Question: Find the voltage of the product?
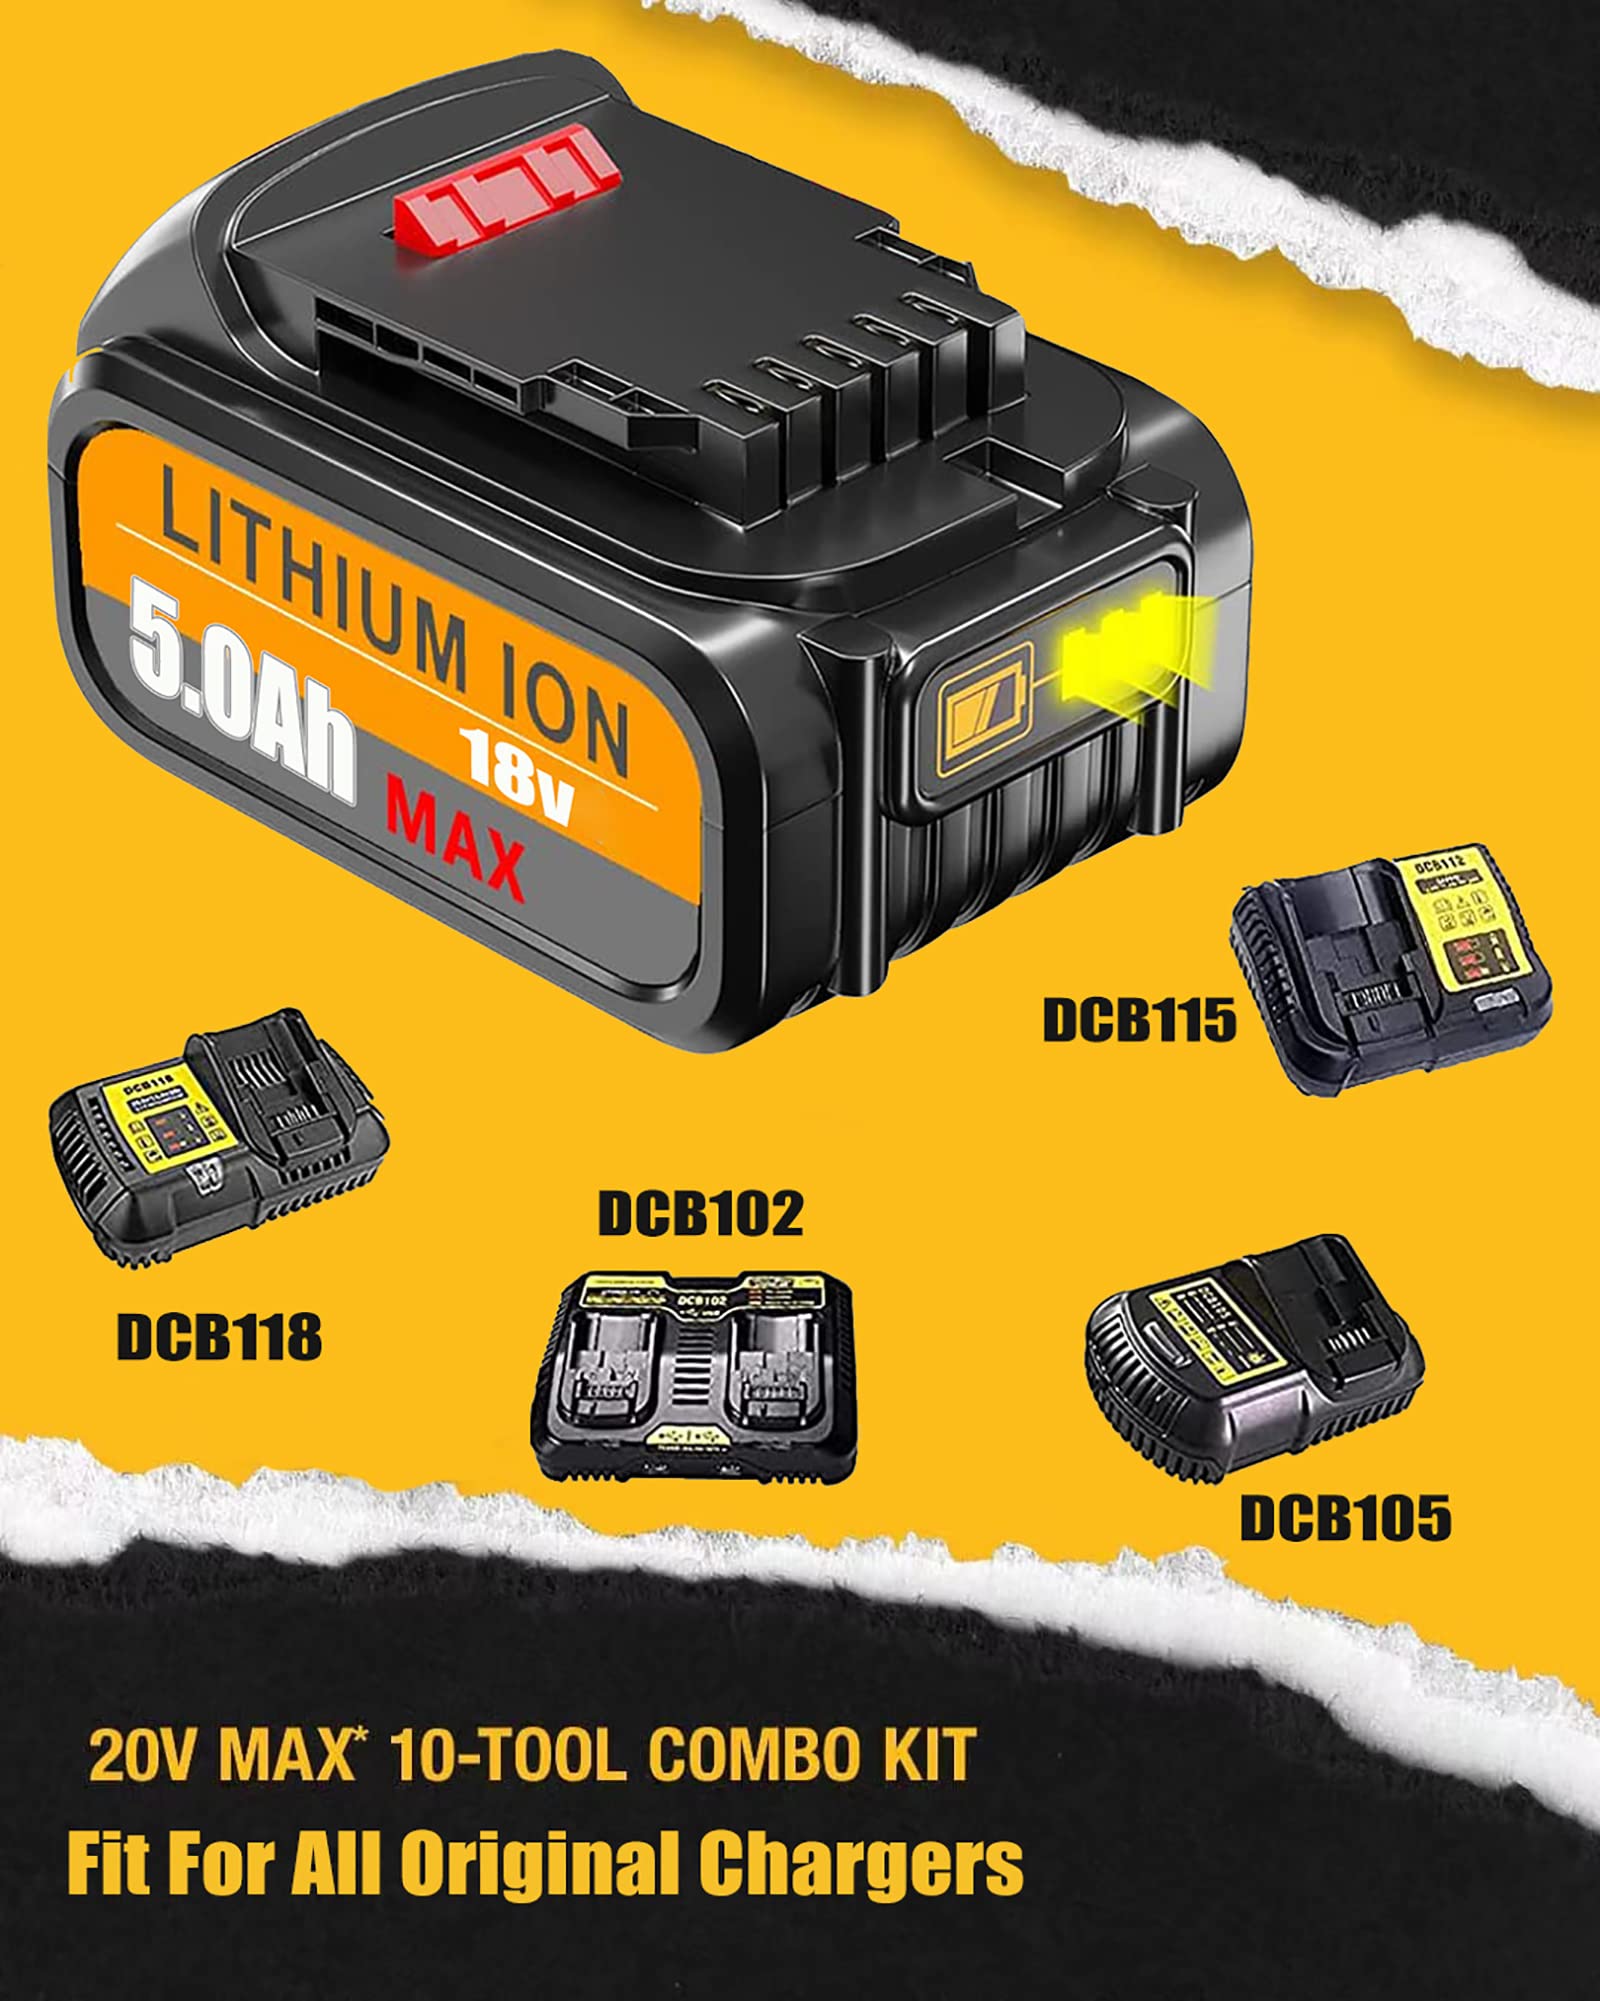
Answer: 18.0 volt